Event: Nepal Earthquake
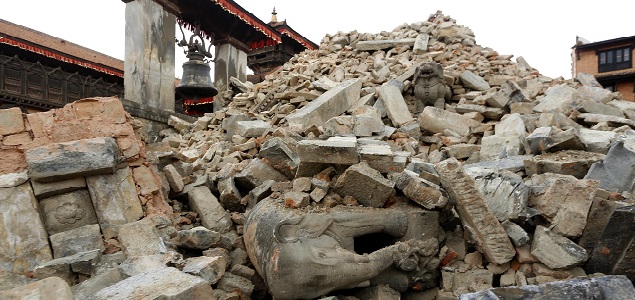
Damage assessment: damage